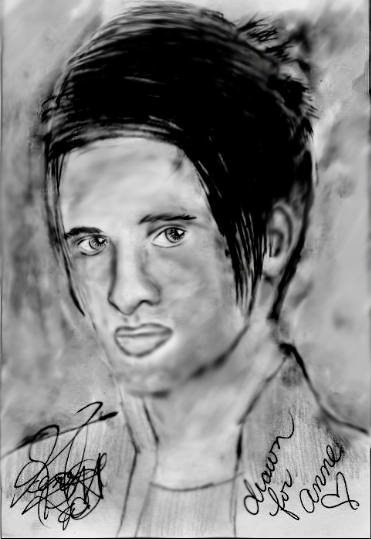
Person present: Yes